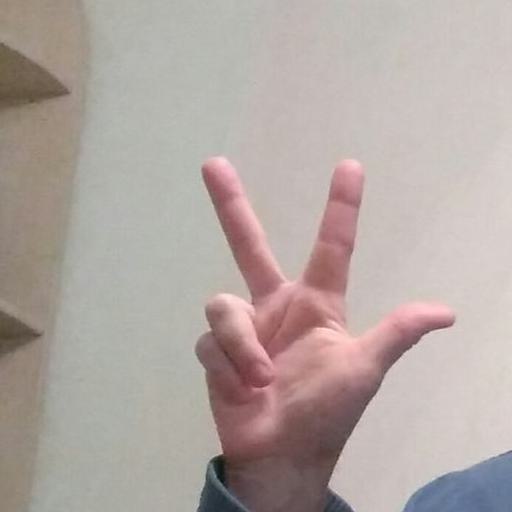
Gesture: three2